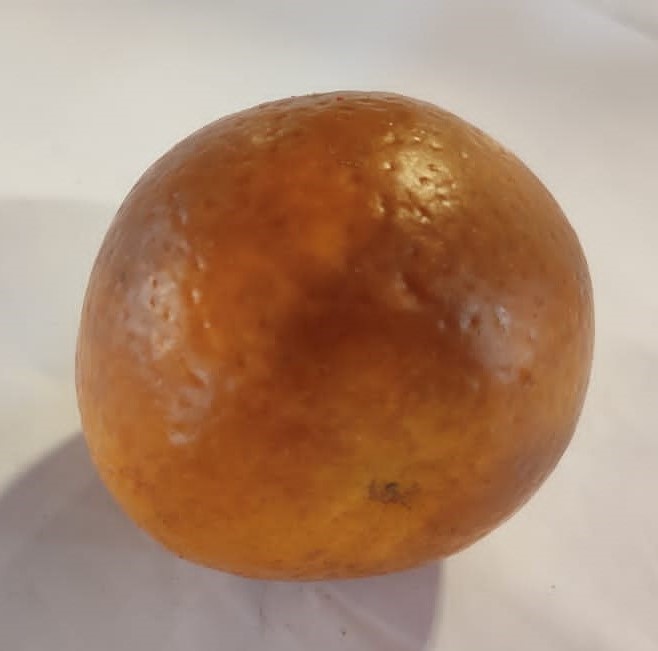
Fruit: orange
Condition: rotten